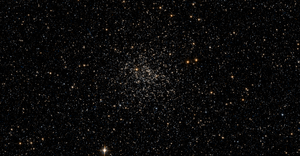
NGC 1917 est un amas ouvert situé dans la constellation de la Dorade. Cet amas est situé dans le Grand Nuage de Magellan. Il a été découvert par l'astronome australien James Dunlop en 1826.